The Dynamics of an Asteroid

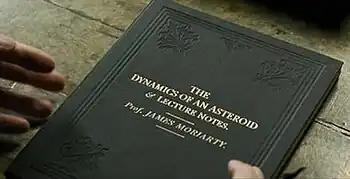
The cover of "The Dynamics of an Asteroid", from the 2011 film "".

The Dynamics of an Asteroid is a fictional book by Professor James Moriarty, the implacable foe of Sherlock Holmes. The only mention of it in Arthur Conan Doyle's original Holmes stories is in "The Valley of Fear" (written in 1914, but set in 1888) when Holmes says of Moriarty: